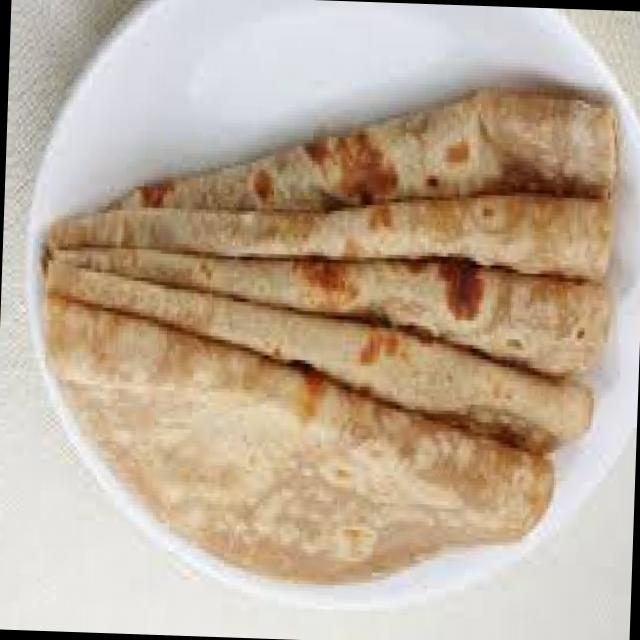
Dish: chapati